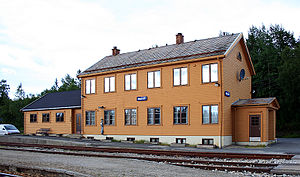
Majavatn Station
Majavatn Station er en jernbanestation på Nordlandsbanen, der ligger ved bygden Majavatn i Grane kommune i Norge. Stationen består af krydsningsspor med en øperron, et sidespor og en stationsbygning i gulmalet træ med ventesal og toilet. I den nordlige ende af stationen er der en ensporet remise med tilhørende drejeskive. Fra selve stationen er der udsigt til søen Majavatnet.